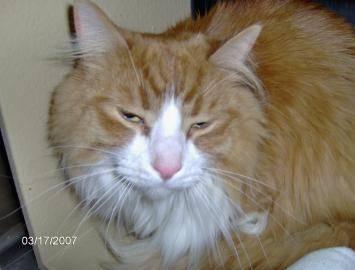
cat